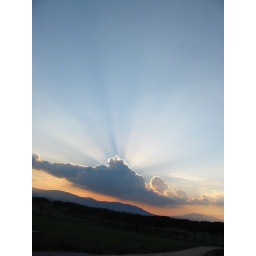
Big dark cloud in the sky